Bordeaux

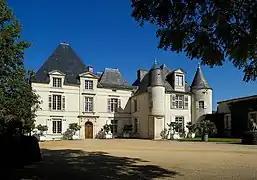
Château Haut-Brion

From the Bourbon Restoration, the economy of Bordeaux was rebuilt by traders and shipowners. They engaged to construct the first bridge of Bordeaux, and customs warehouses. The shipping traffic grew through the new African colonies.